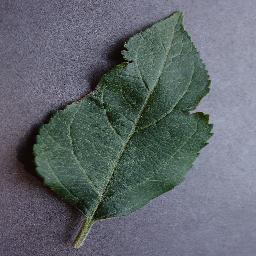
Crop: apple
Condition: healthy